Powder puff

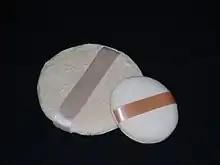
Powder puffs

Powder puffs are pieces of soft material used for the application of face powder. They may be shaped as balls or pads.